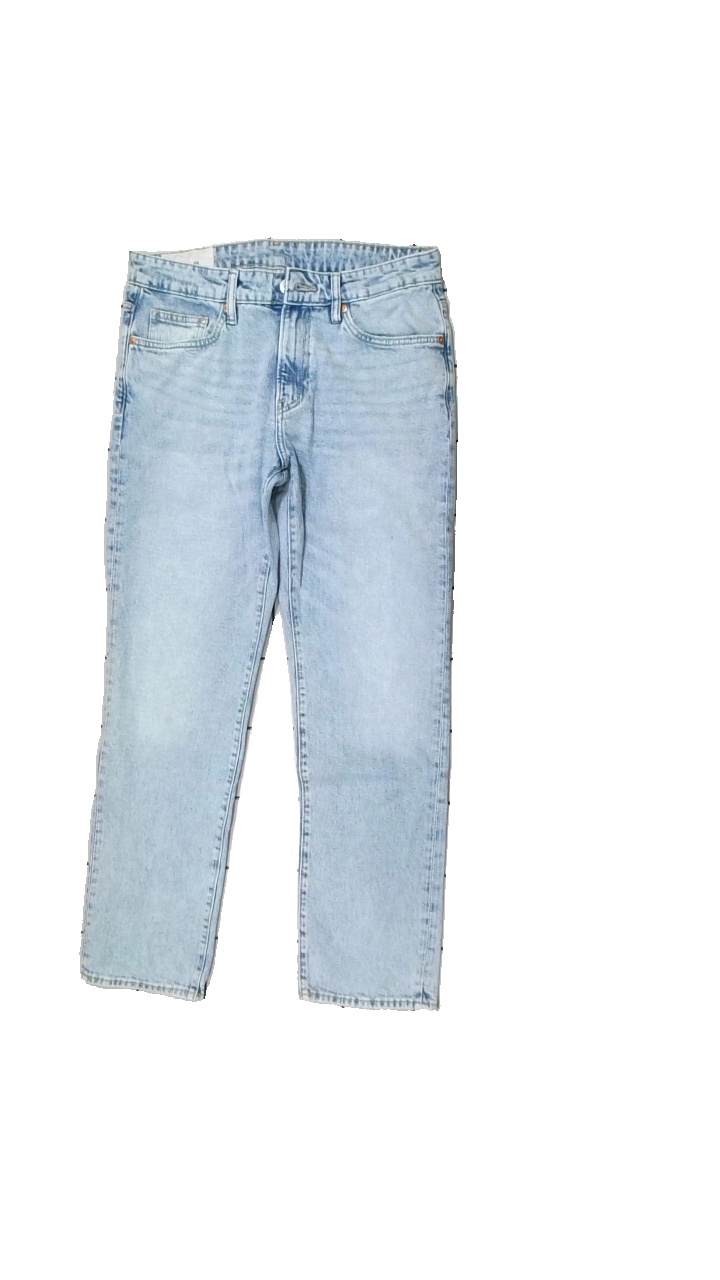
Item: Jeans (Ladies)
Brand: H&m
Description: blue jeans
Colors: Blue
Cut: Regular
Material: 100% Cotton
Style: Denim
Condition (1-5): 5
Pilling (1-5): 5
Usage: Reuse
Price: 50-100